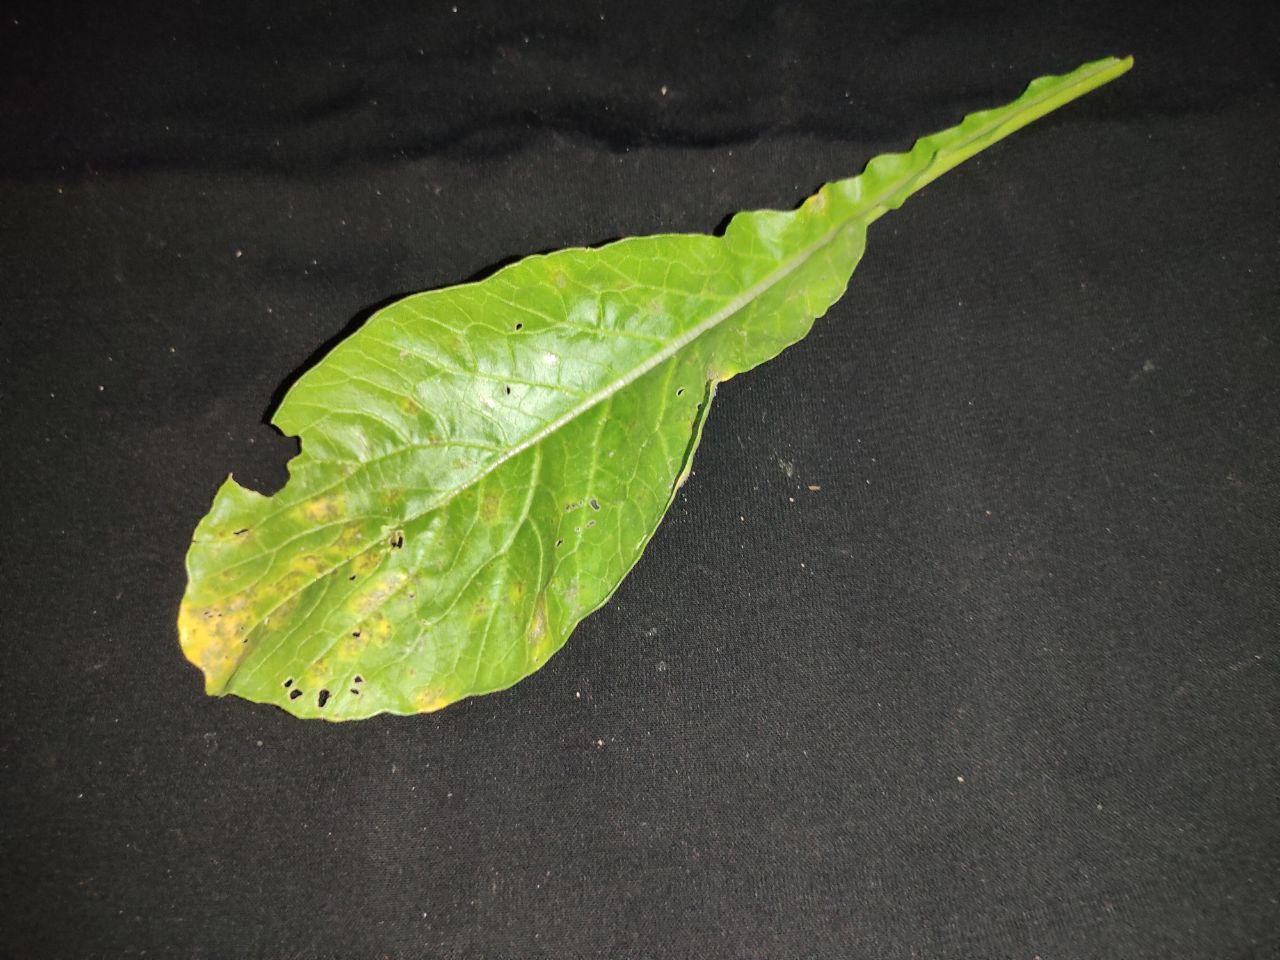
Label: Downey mildew